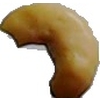
Label: caju_seed